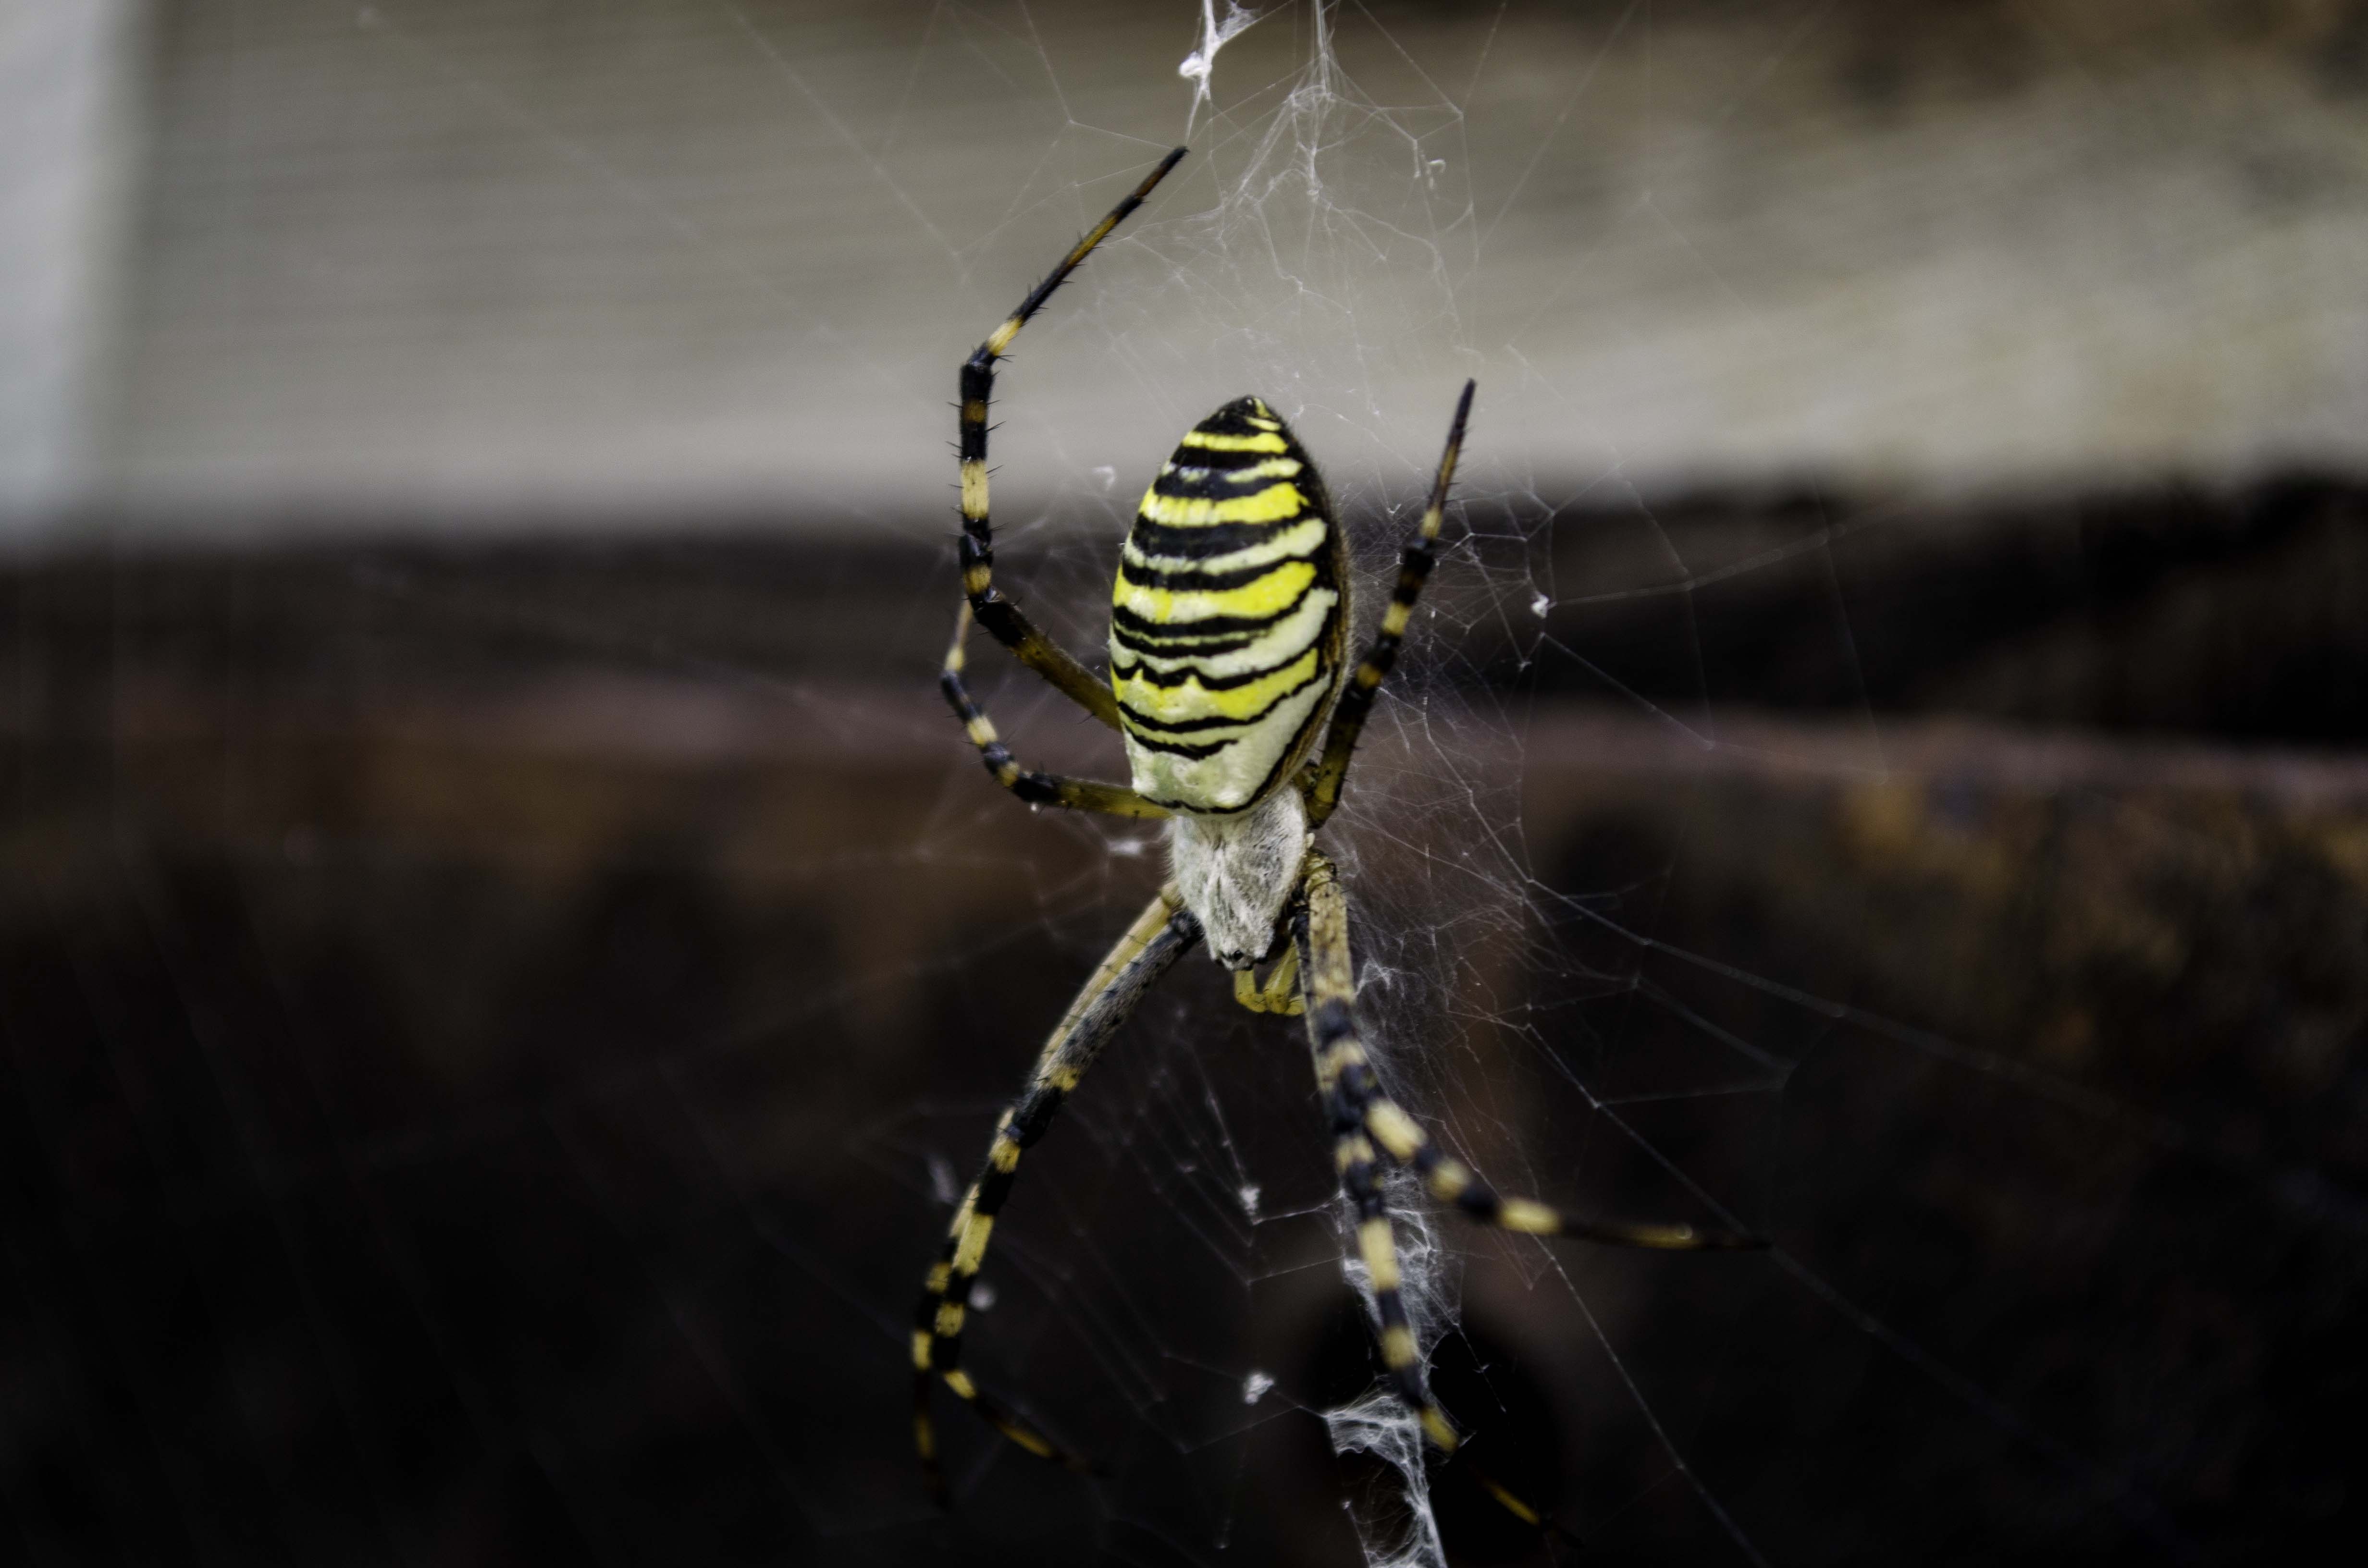
nature, photography, insect, macro, black, yellow, fauna, invertebrate, spider web, striped, close up, spider, arachnid, insects, living nature, macro photography, arthropod, arachnophobia, bite, arthropods, orb weaver spider, spider wasp, pau ek